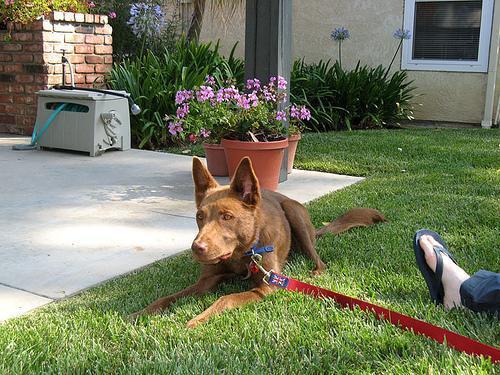
kelpie